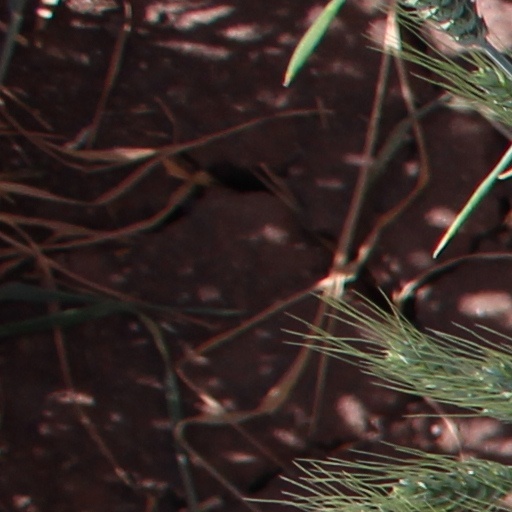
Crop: wheat